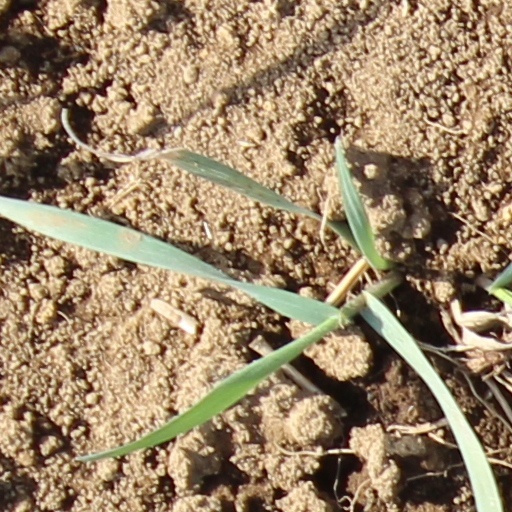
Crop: wheat